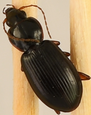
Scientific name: Synuchus impunctatus
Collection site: Harvard Forest & Quabbin Watershed NEON (HARV), plot HARV_001